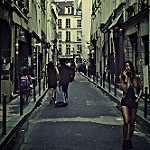
Label: street